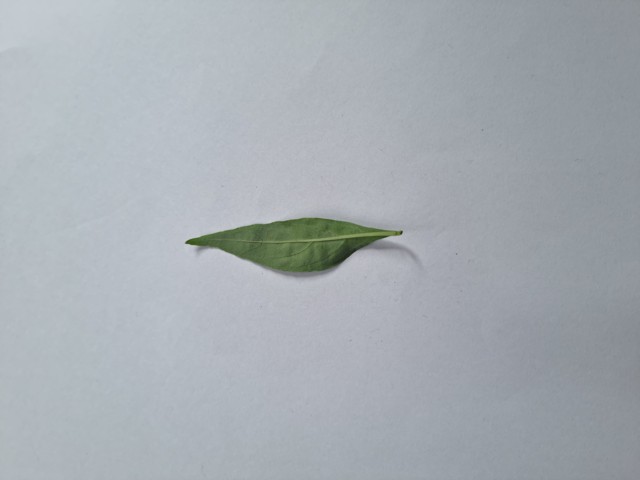
Plant: kalomegh